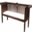
Label: couch